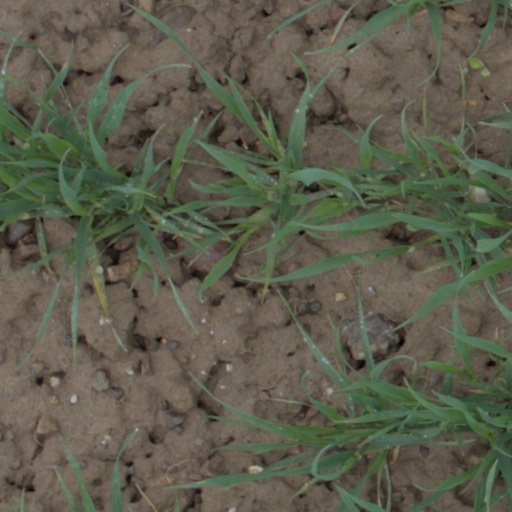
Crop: wheat